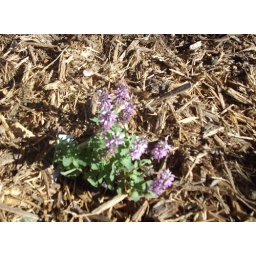
One of the flowers planted in the front yard flower bed.